El Buen Fin

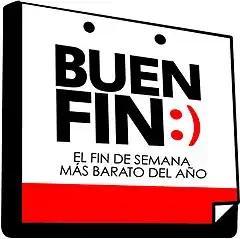

El Buen Fin (short for "El Buen Fin de Semana," meaning "The Good Weekend") is an annual nationwide shopping event in Mexico. It began in 2011. It occurs the weekend before Mexican Revolution Day, which is observed on the third Monday of November. On this weekend, major retailers extend their store hours and offer special promotions, including extended credit terms and price promotions.